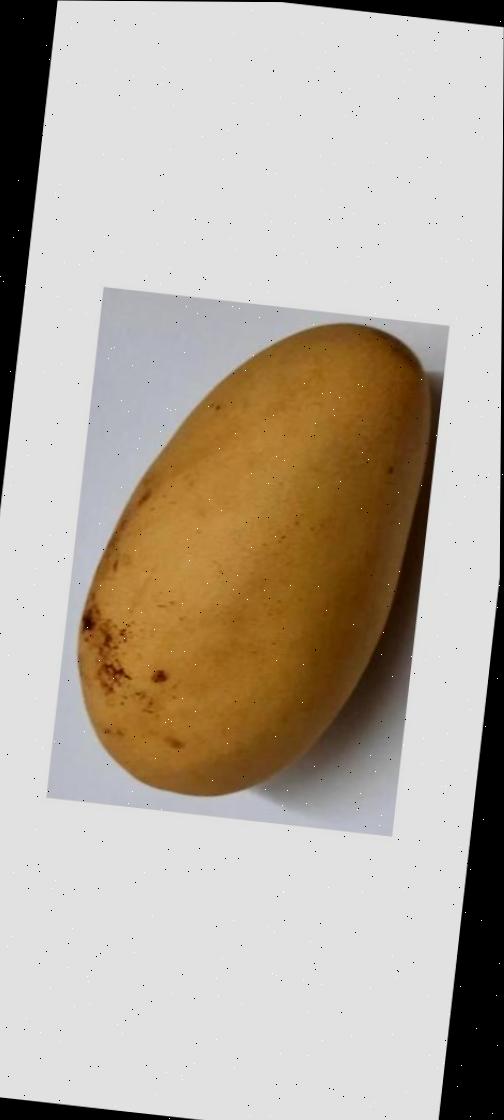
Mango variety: Katimon